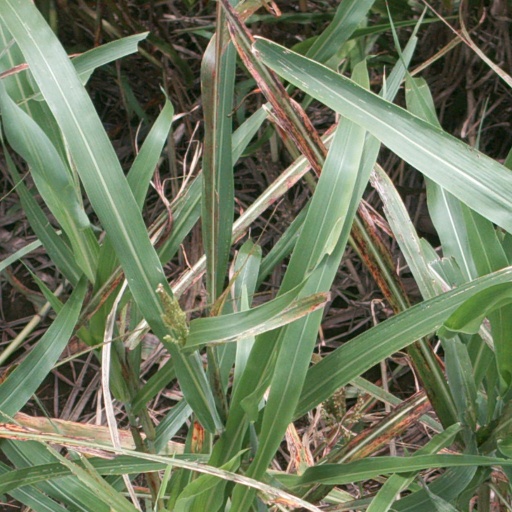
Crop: sorghum